Rostock Hauptbahnhof

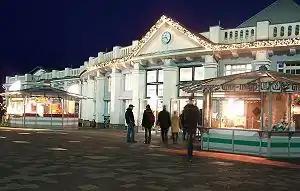

Rostock Hauptbahnhof, also Rostock Central Station (from 1896 until the turn of the 20th century called "Rostock Central-Bahnhof"), is the main railway station in the German city of Rostock. It is situated well to the south of the city centre, to which it is linked by tram. The station was opened in 1886 by the "Deutsch-Nordischer Lloyd", operating a combined railway/ferry line to Nykøbing Falster in Denmark. The station was expanded in 1913 and 1922, but was heavily damaged in World War II. The importance of the traditional route to Hamburg and Copenhagen diminished after the post-World War II division of Germany, with long-distance services instead focusing on cities within the German Democratic Republic. Electrification reached the station in 1985. After German reunification, the station was extensively modernised.